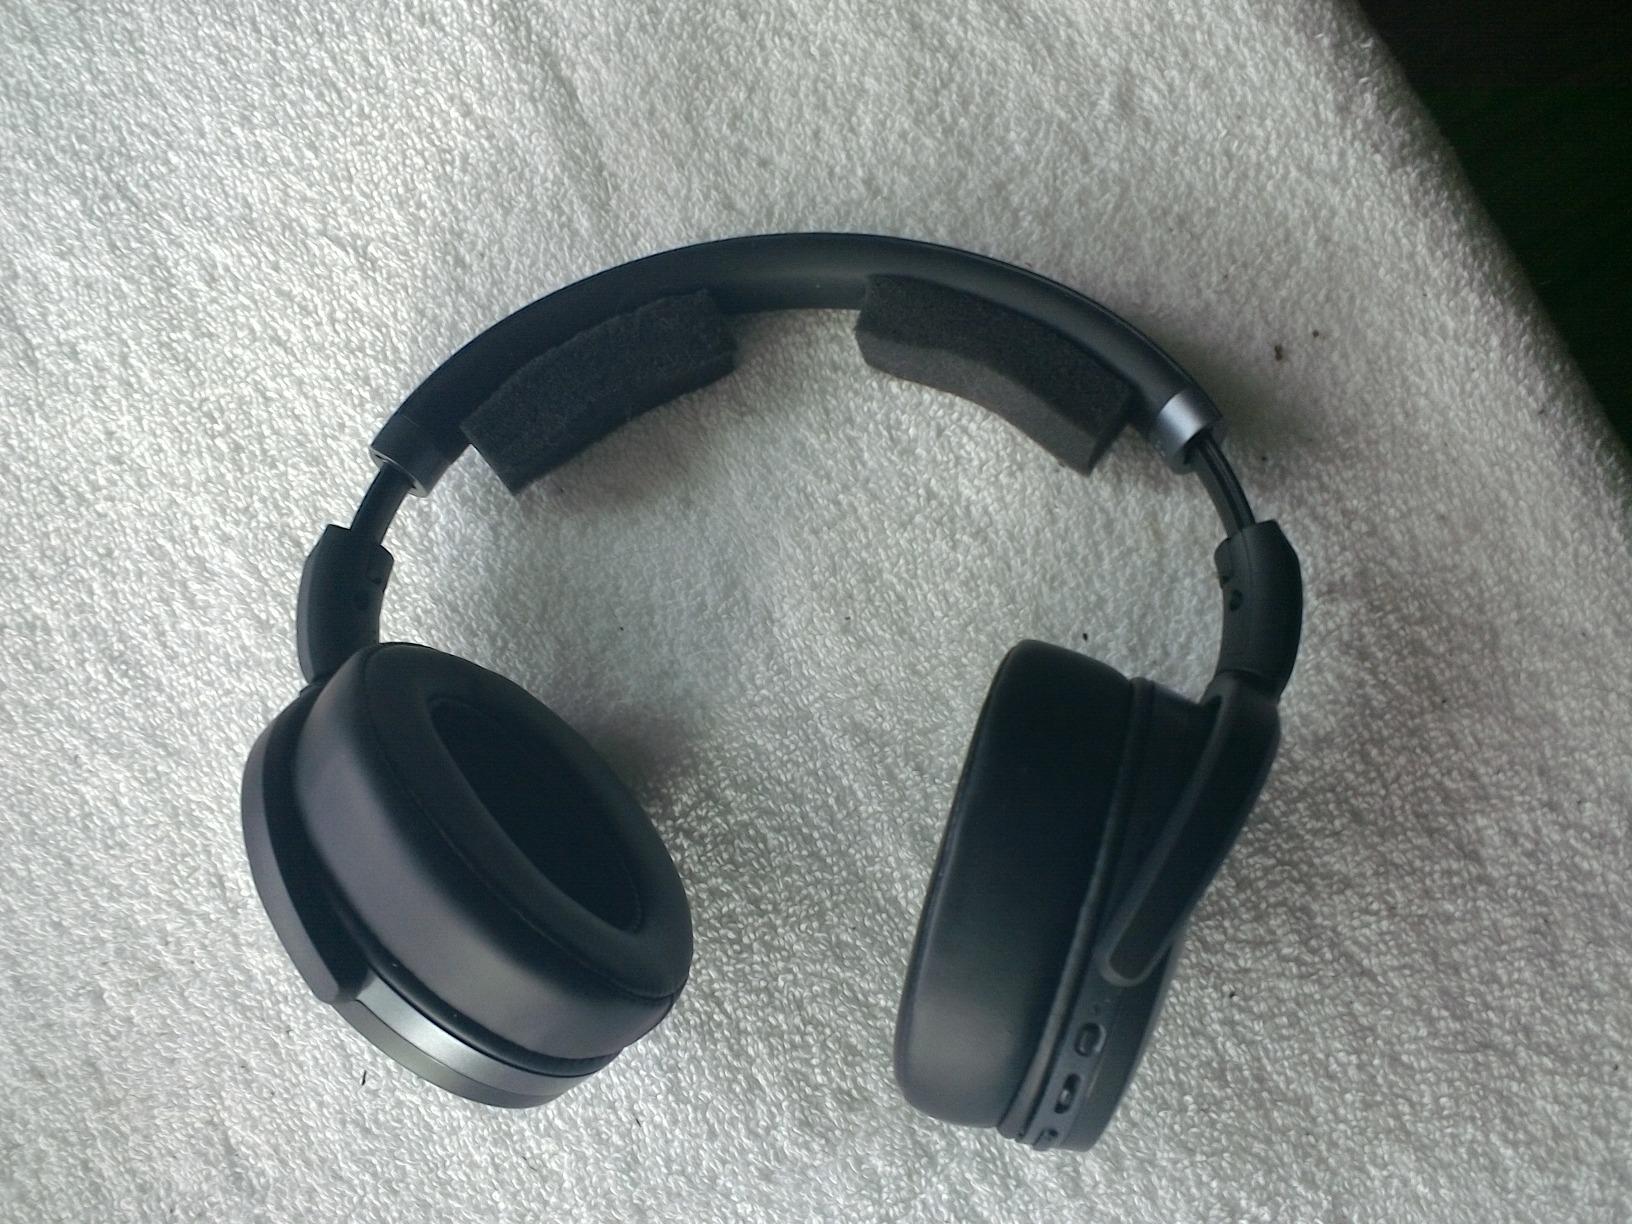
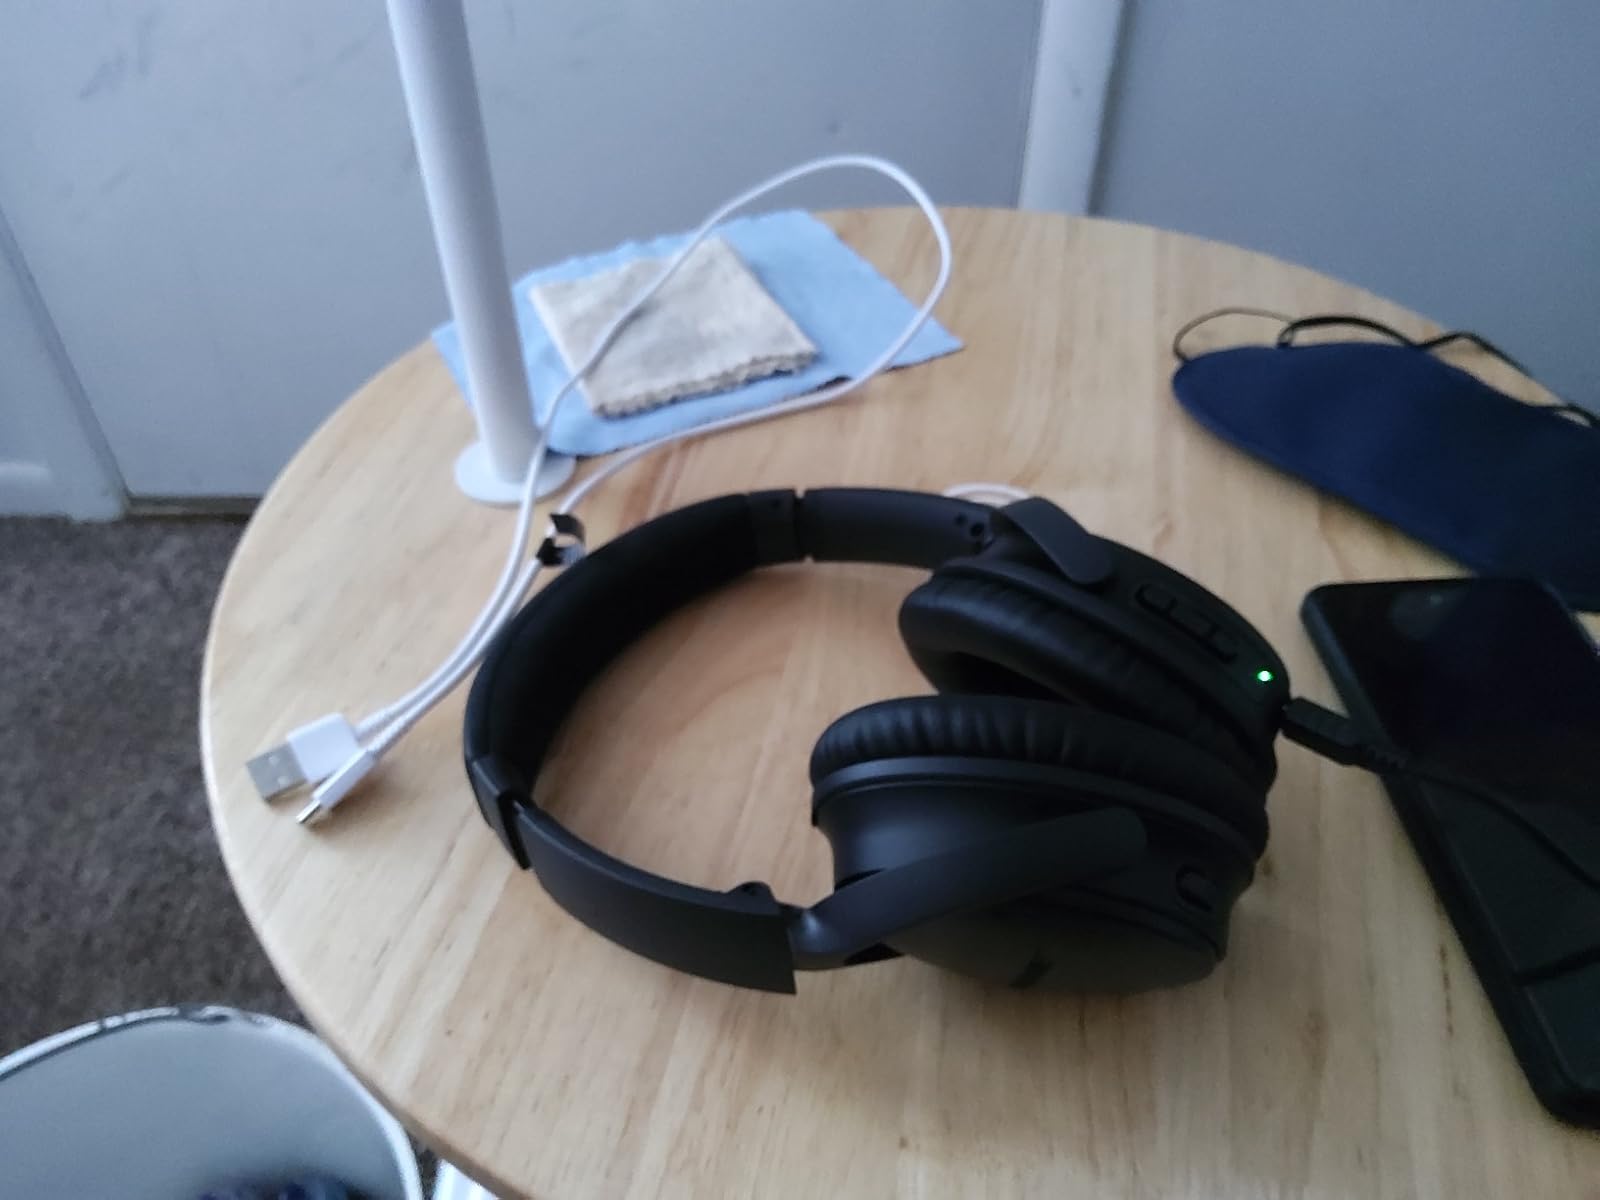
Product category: headphones
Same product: no